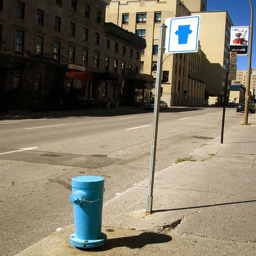
A blue fire hydrant sitting on the side of a street.
An empty street with a blue fire hydrant on the sidewalk next to a pole with a sign of a blue fire hydrant.
A street with a few signs and a blue fire hydrant.
A blue fire hydrant that is on the side of a street.
A blue water hydrant on a roadside in a city